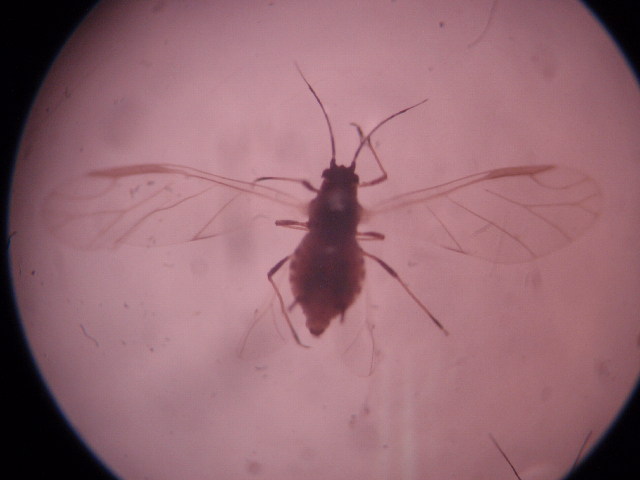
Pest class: green_peach_aphid